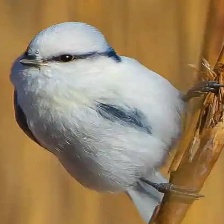
Species: AZURE TIT
Scientific name: CYANISTES CYANUS